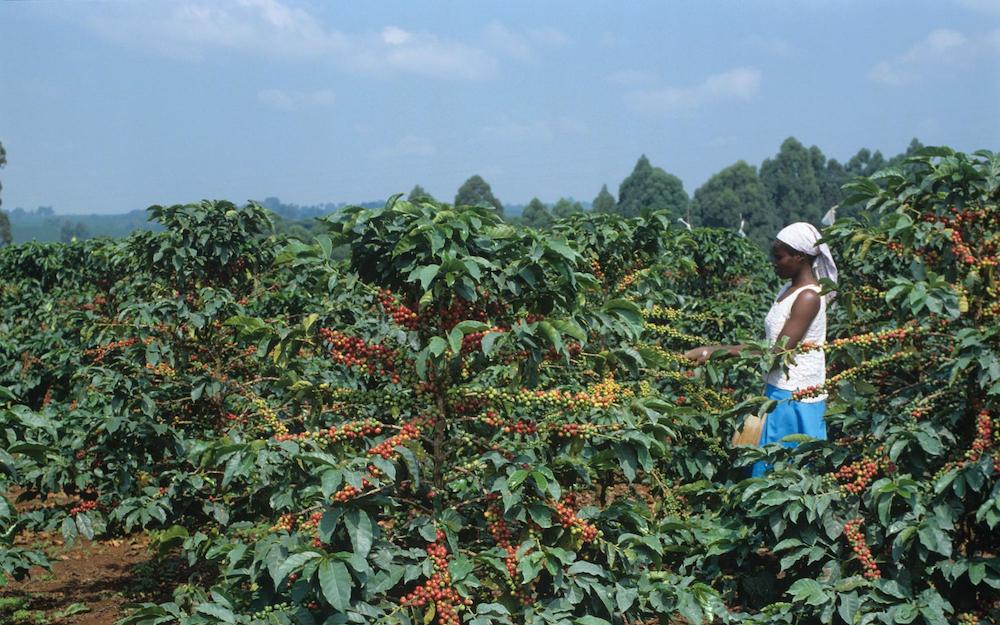
Mkulima wa kike akivuna kahawa kutoka katika miti yake, yenye majani ya rangi ya kijani kibichi kwajili ya kupelekwa kiwandani kuchakatwa au kusindikwa.